Alice Verlet

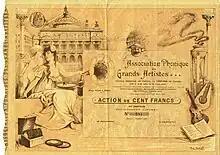
Share of the Association Phonique des Grands Artistes, issued 3. November 1906

Verlet made both vertical and lateral cut recordings in Europe, where she also participated in a short-lived artists' revolt against the recording industry. In May 1906, she and several other well-regarded operatic and music hall singers created Association Phonique des Grands Artistes (APGA), intended as a recording venture operated by and for singers. Its declared reason for being was to counter existing industry practice that companies paid performers only a flat fee for their services, while most others involved in the enterprise reaped royalties from each individual record sold. APGA foundered in 1910 amidst allegations of fraud. Some of Verlet's recordings from this period appeared as vertical cut Pathé Records issues under the anonymous attribution "Madame 'X' de L'Opera." Verlet also recorded laterally for the Gramophone Company.